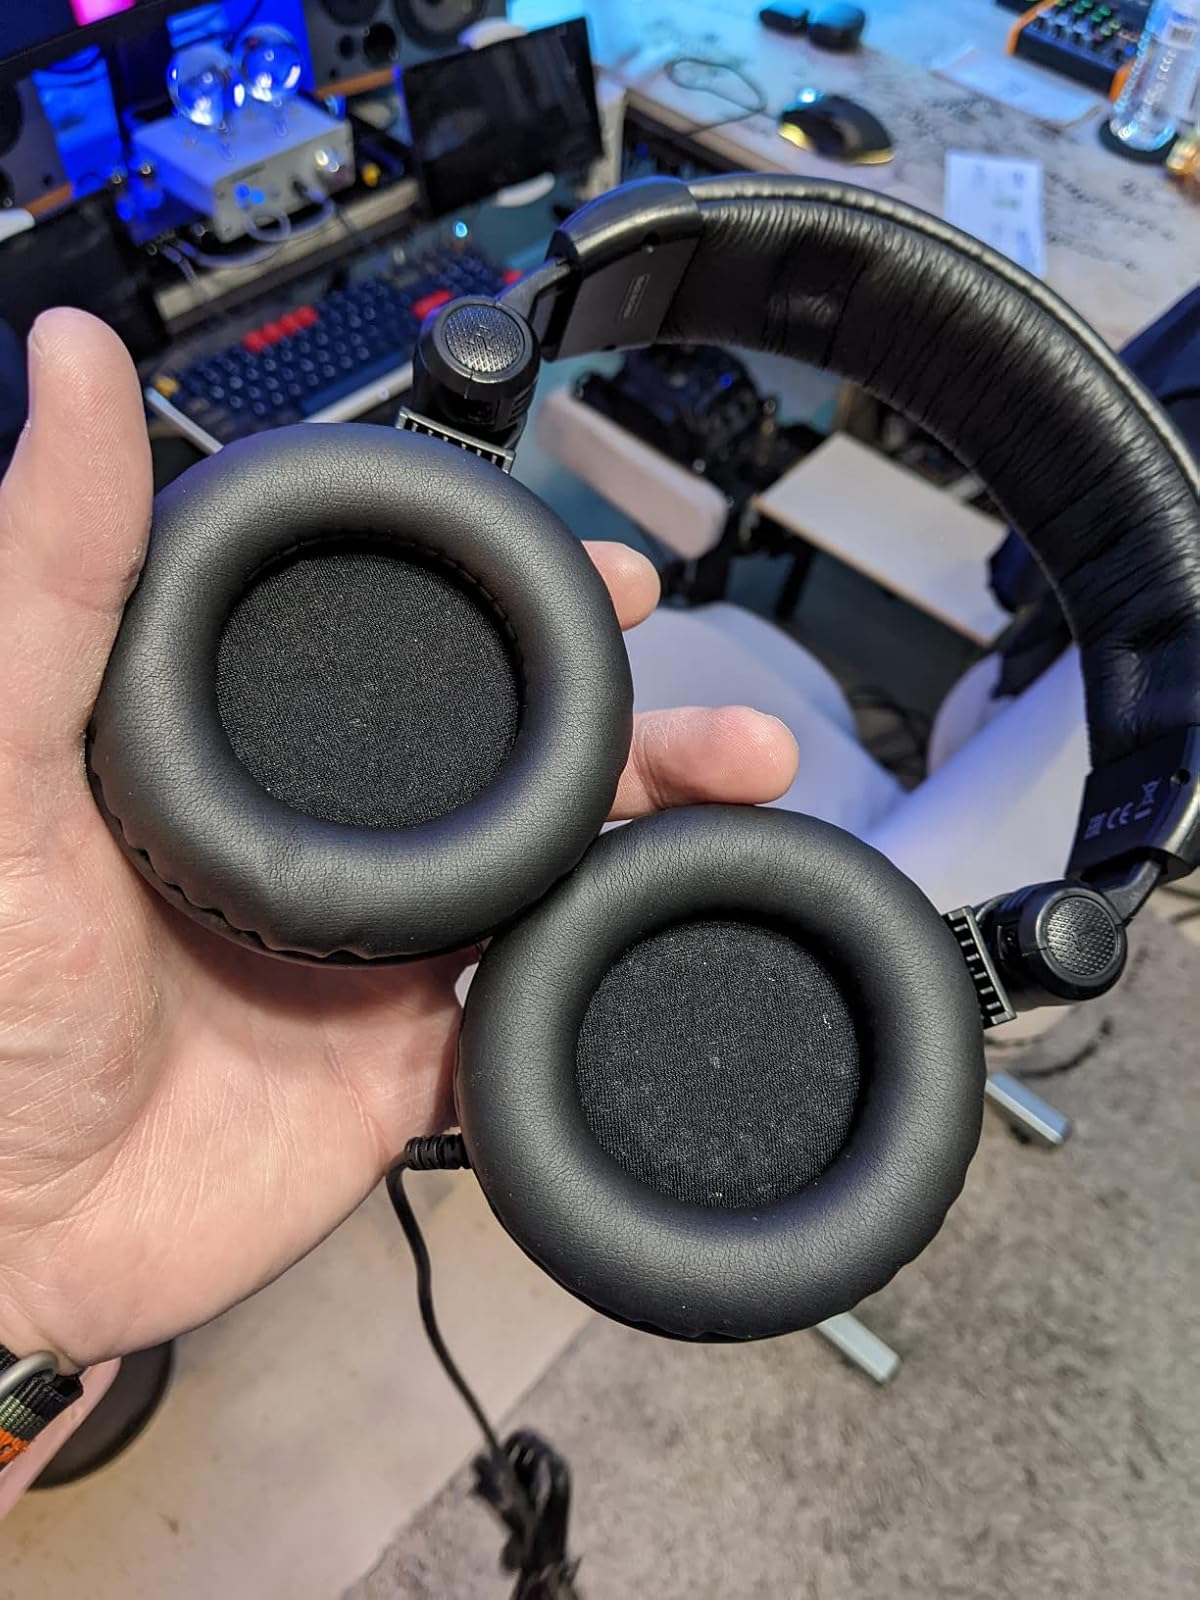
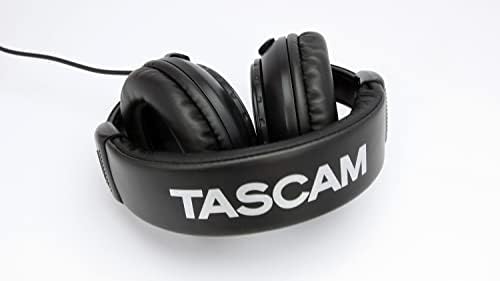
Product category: headphones
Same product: yes